No More Ladies

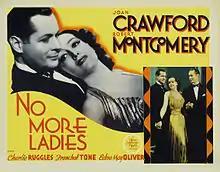
Lobby card

No More Ladies is a 1935 American romantic comedy film directed by Edward H. Griffith. The film stars Joan Crawford and Robert Montgomery, and co-stars Charlie Ruggles, Franchot Tone, and Edna May Oliver. The screenplay credited to Donald Ogden Stewart and Horace Jackson is based on a stage comedy of the same name by A.E. Thomas.